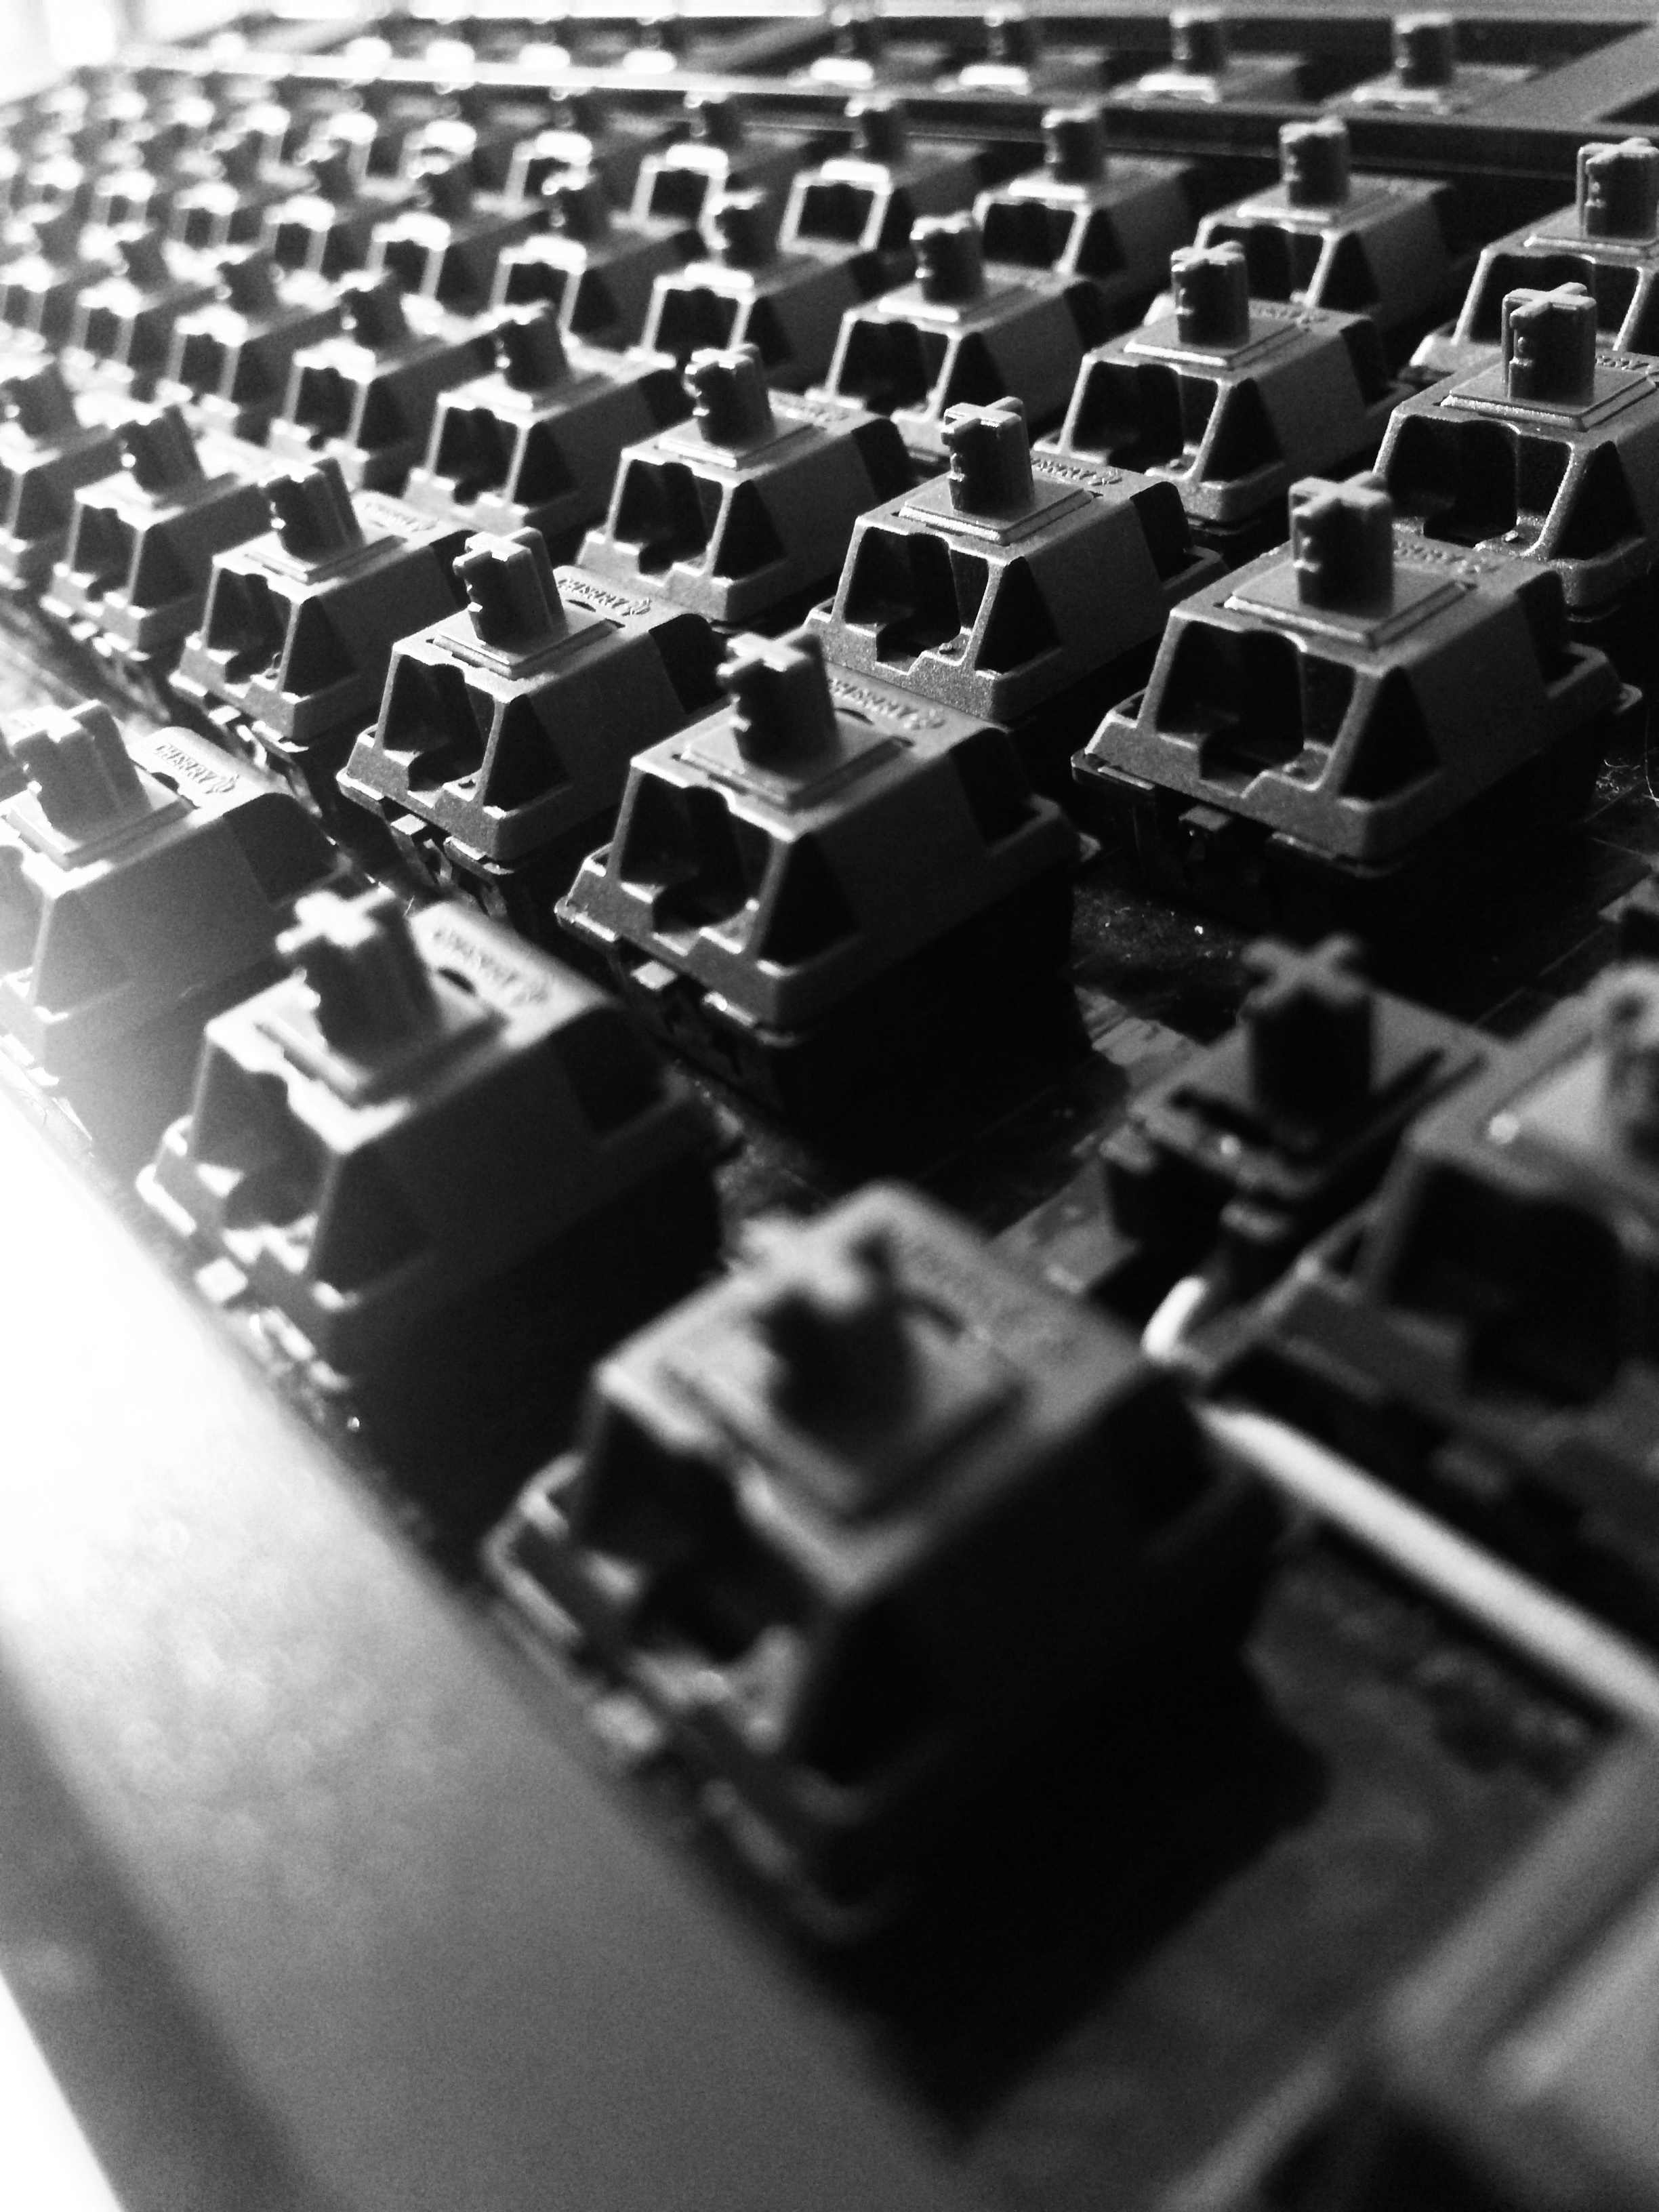
black, white, highlight, light, shadow, electronics, black and white, technology, photography, audio equipment, architecture, monochrome, electronic device, table, monochrome photography, pattern, metal